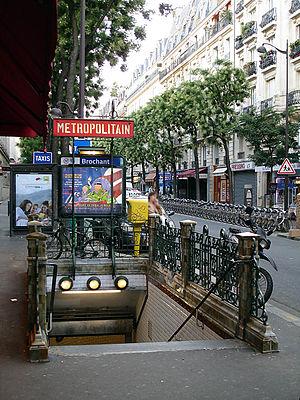
Station Brochant, de la ligne 13 du métro de Paris, France.
Brochant est une station de la ligne 13 du métro de Paris, située dans le 17ᵉ arrondissement de Paris, à la limite des quartiers des Épinettes et des Batignolles.